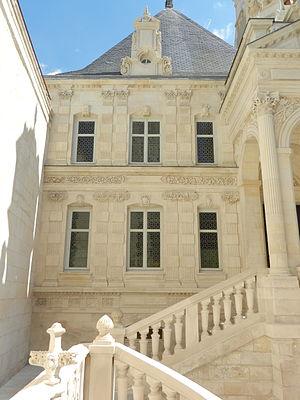
Pavillon Nord de l'hôtel de ville de La Rochelle. This building is classé au titre des Monuments Historiques. It is indexed in the Base Mérimée, a database of architectural heritage maintained by the French Ministry of Culture,
L'hôtel de ville de La Rochelle est le bâtiment qui héberge la mairie de La Rochelle depuis 1298 ; il est pour cette raison le plus ancien hôtel de ville français encore en fonction. Entre 1628 et 1748, le bâtiment est la résidence du Gouverneur de l'Aunis et de la Ville avant de redevenir la maison de la ville. Il est classé au titre des monuments historiques depuis le 27 décembre 1861. Largement détérioré, le bâtiment subit, à la fin du XIXᵉ siècle, une lourde restauration, mêlant restauration à l'identique, transformation et extension de bâtiment.